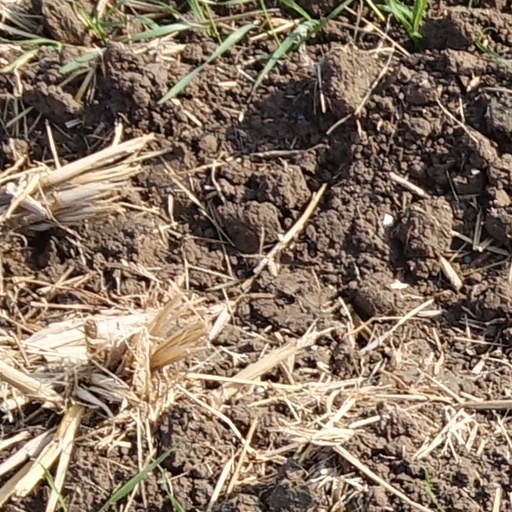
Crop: wheat